Citroën CX

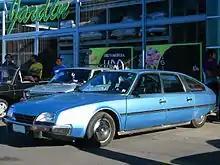
1983 Citroën CX built in Chile

The CX was popular in most European nations, and also sold in some Asian and Latin American countries.